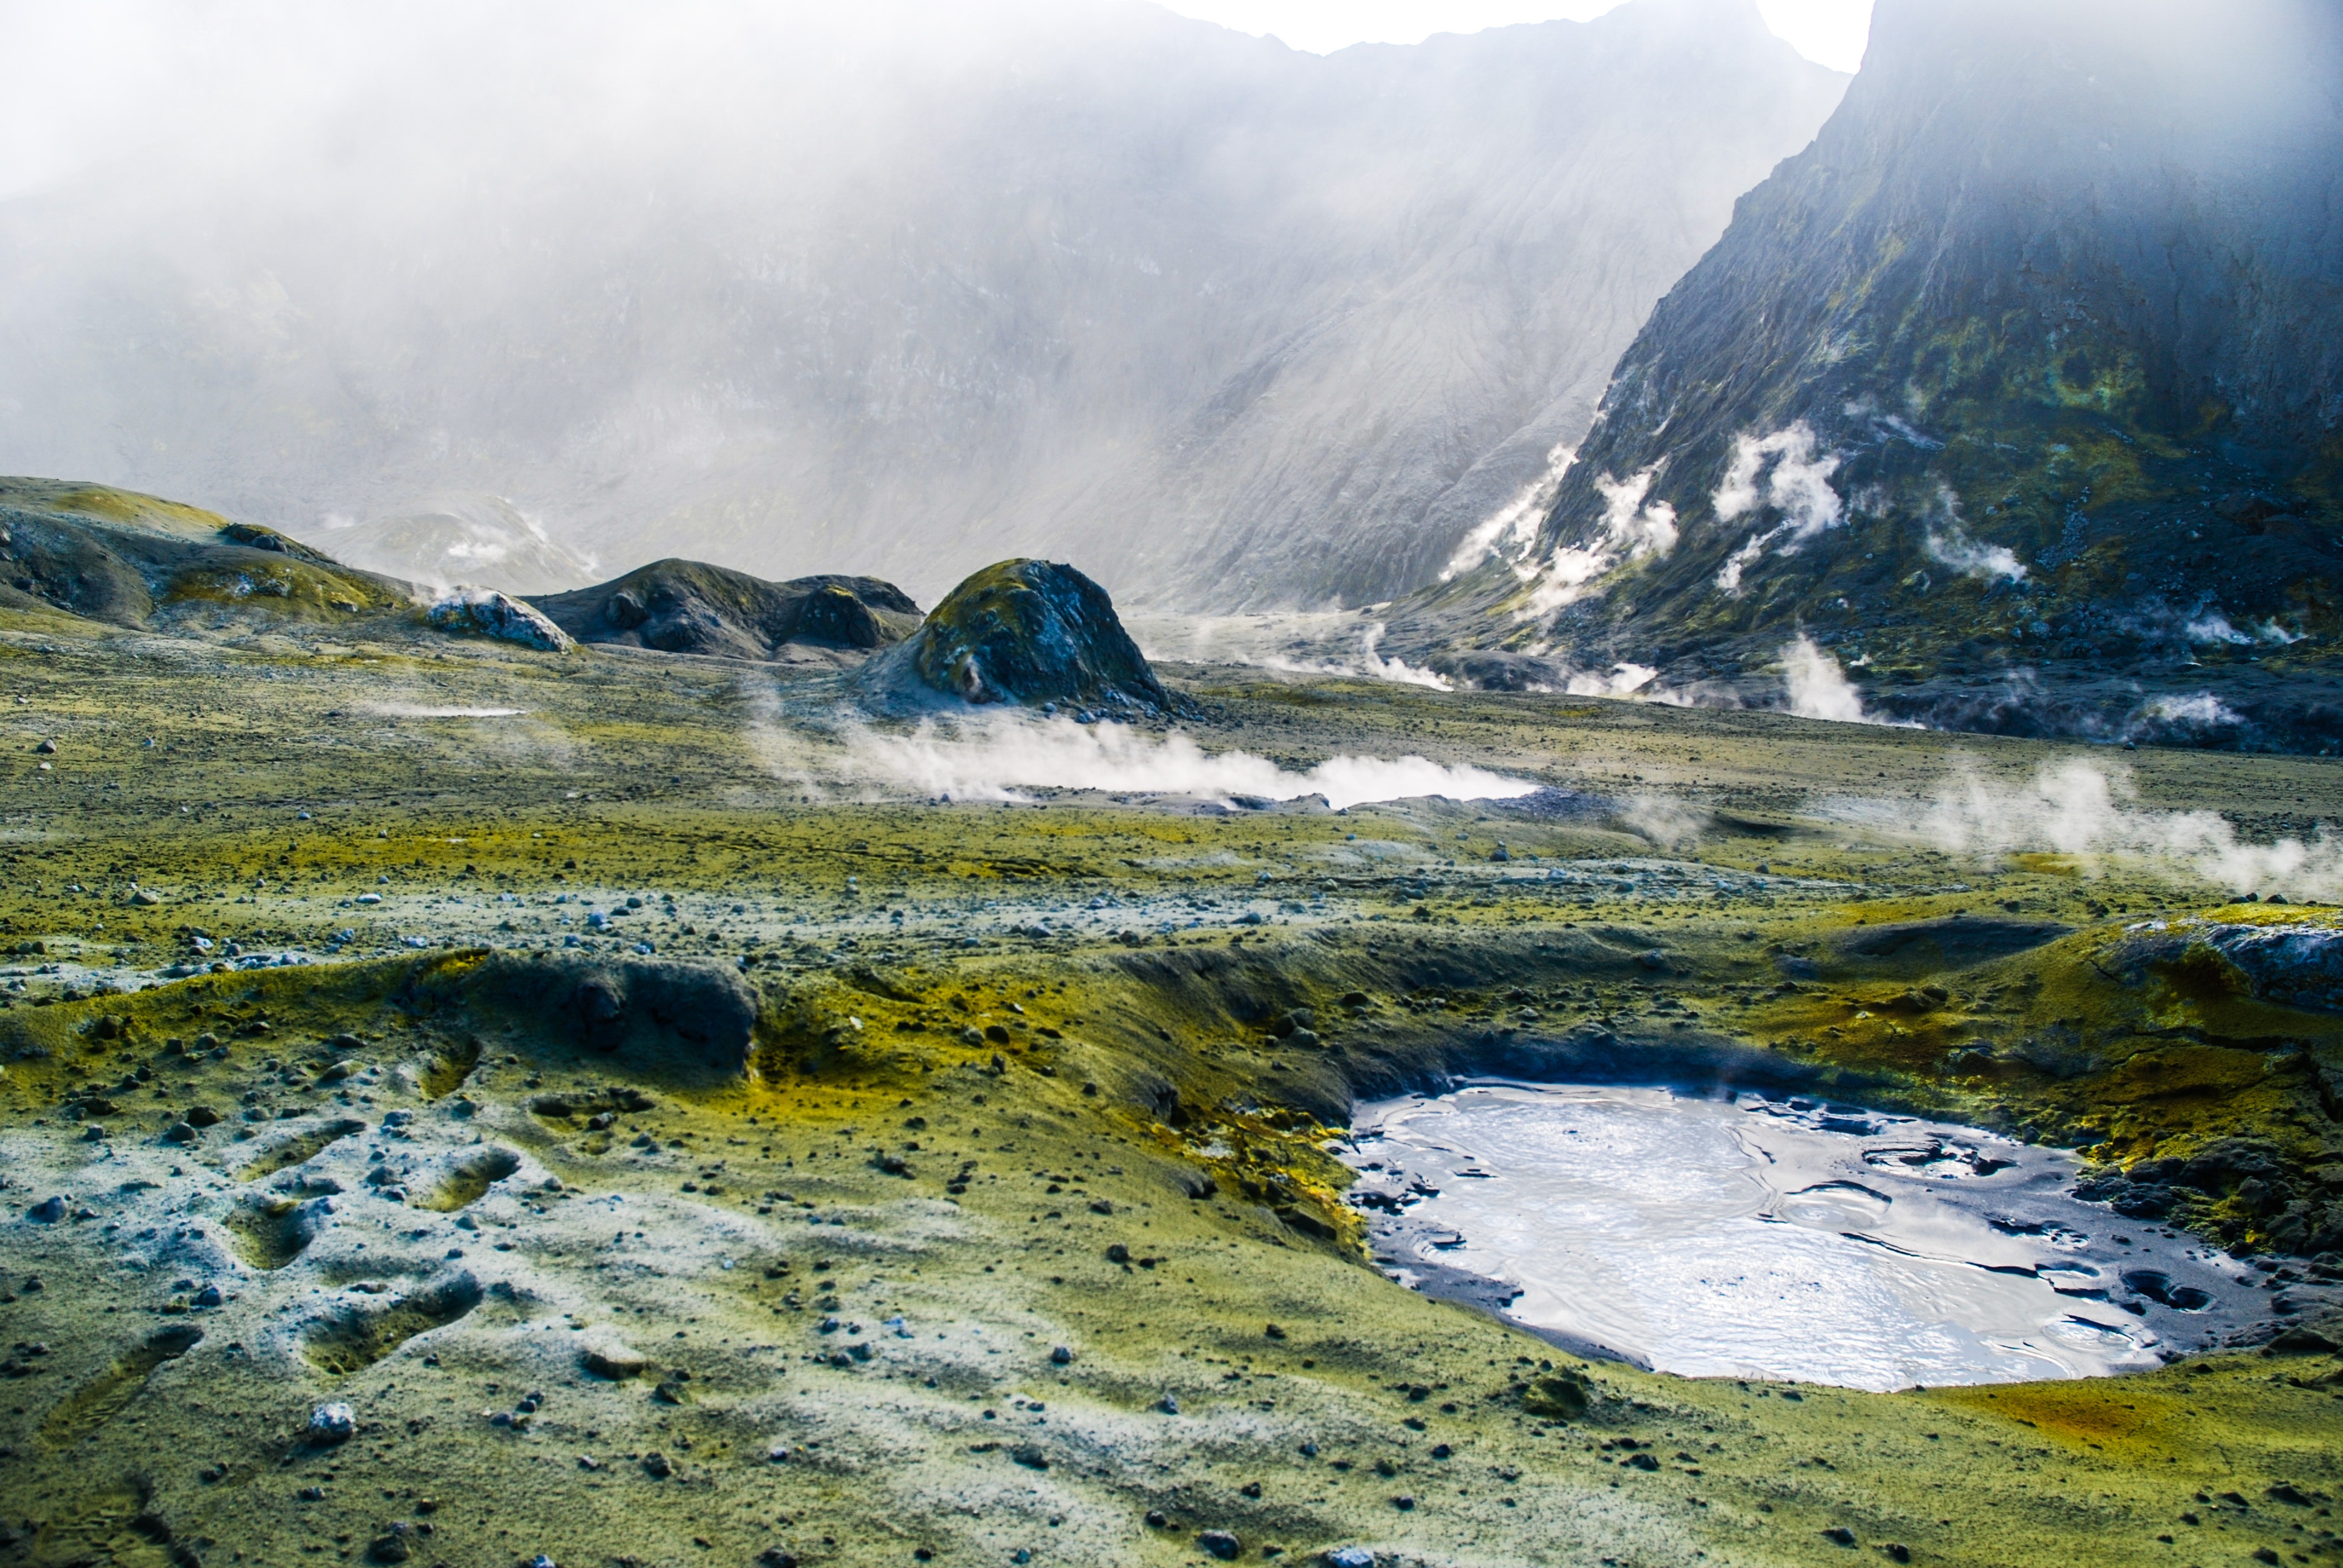
landscape, water, nature, grass, wilderness, mountain, sky, steam, mountain range, travel, reflection, volcano, fjord, highland, bank, geology, geothermal, hot, geyser, fell, elevation, watercourse, volcanic, tundra, thermal, eruption, mountainous landforms, glacial landform, mount scenery